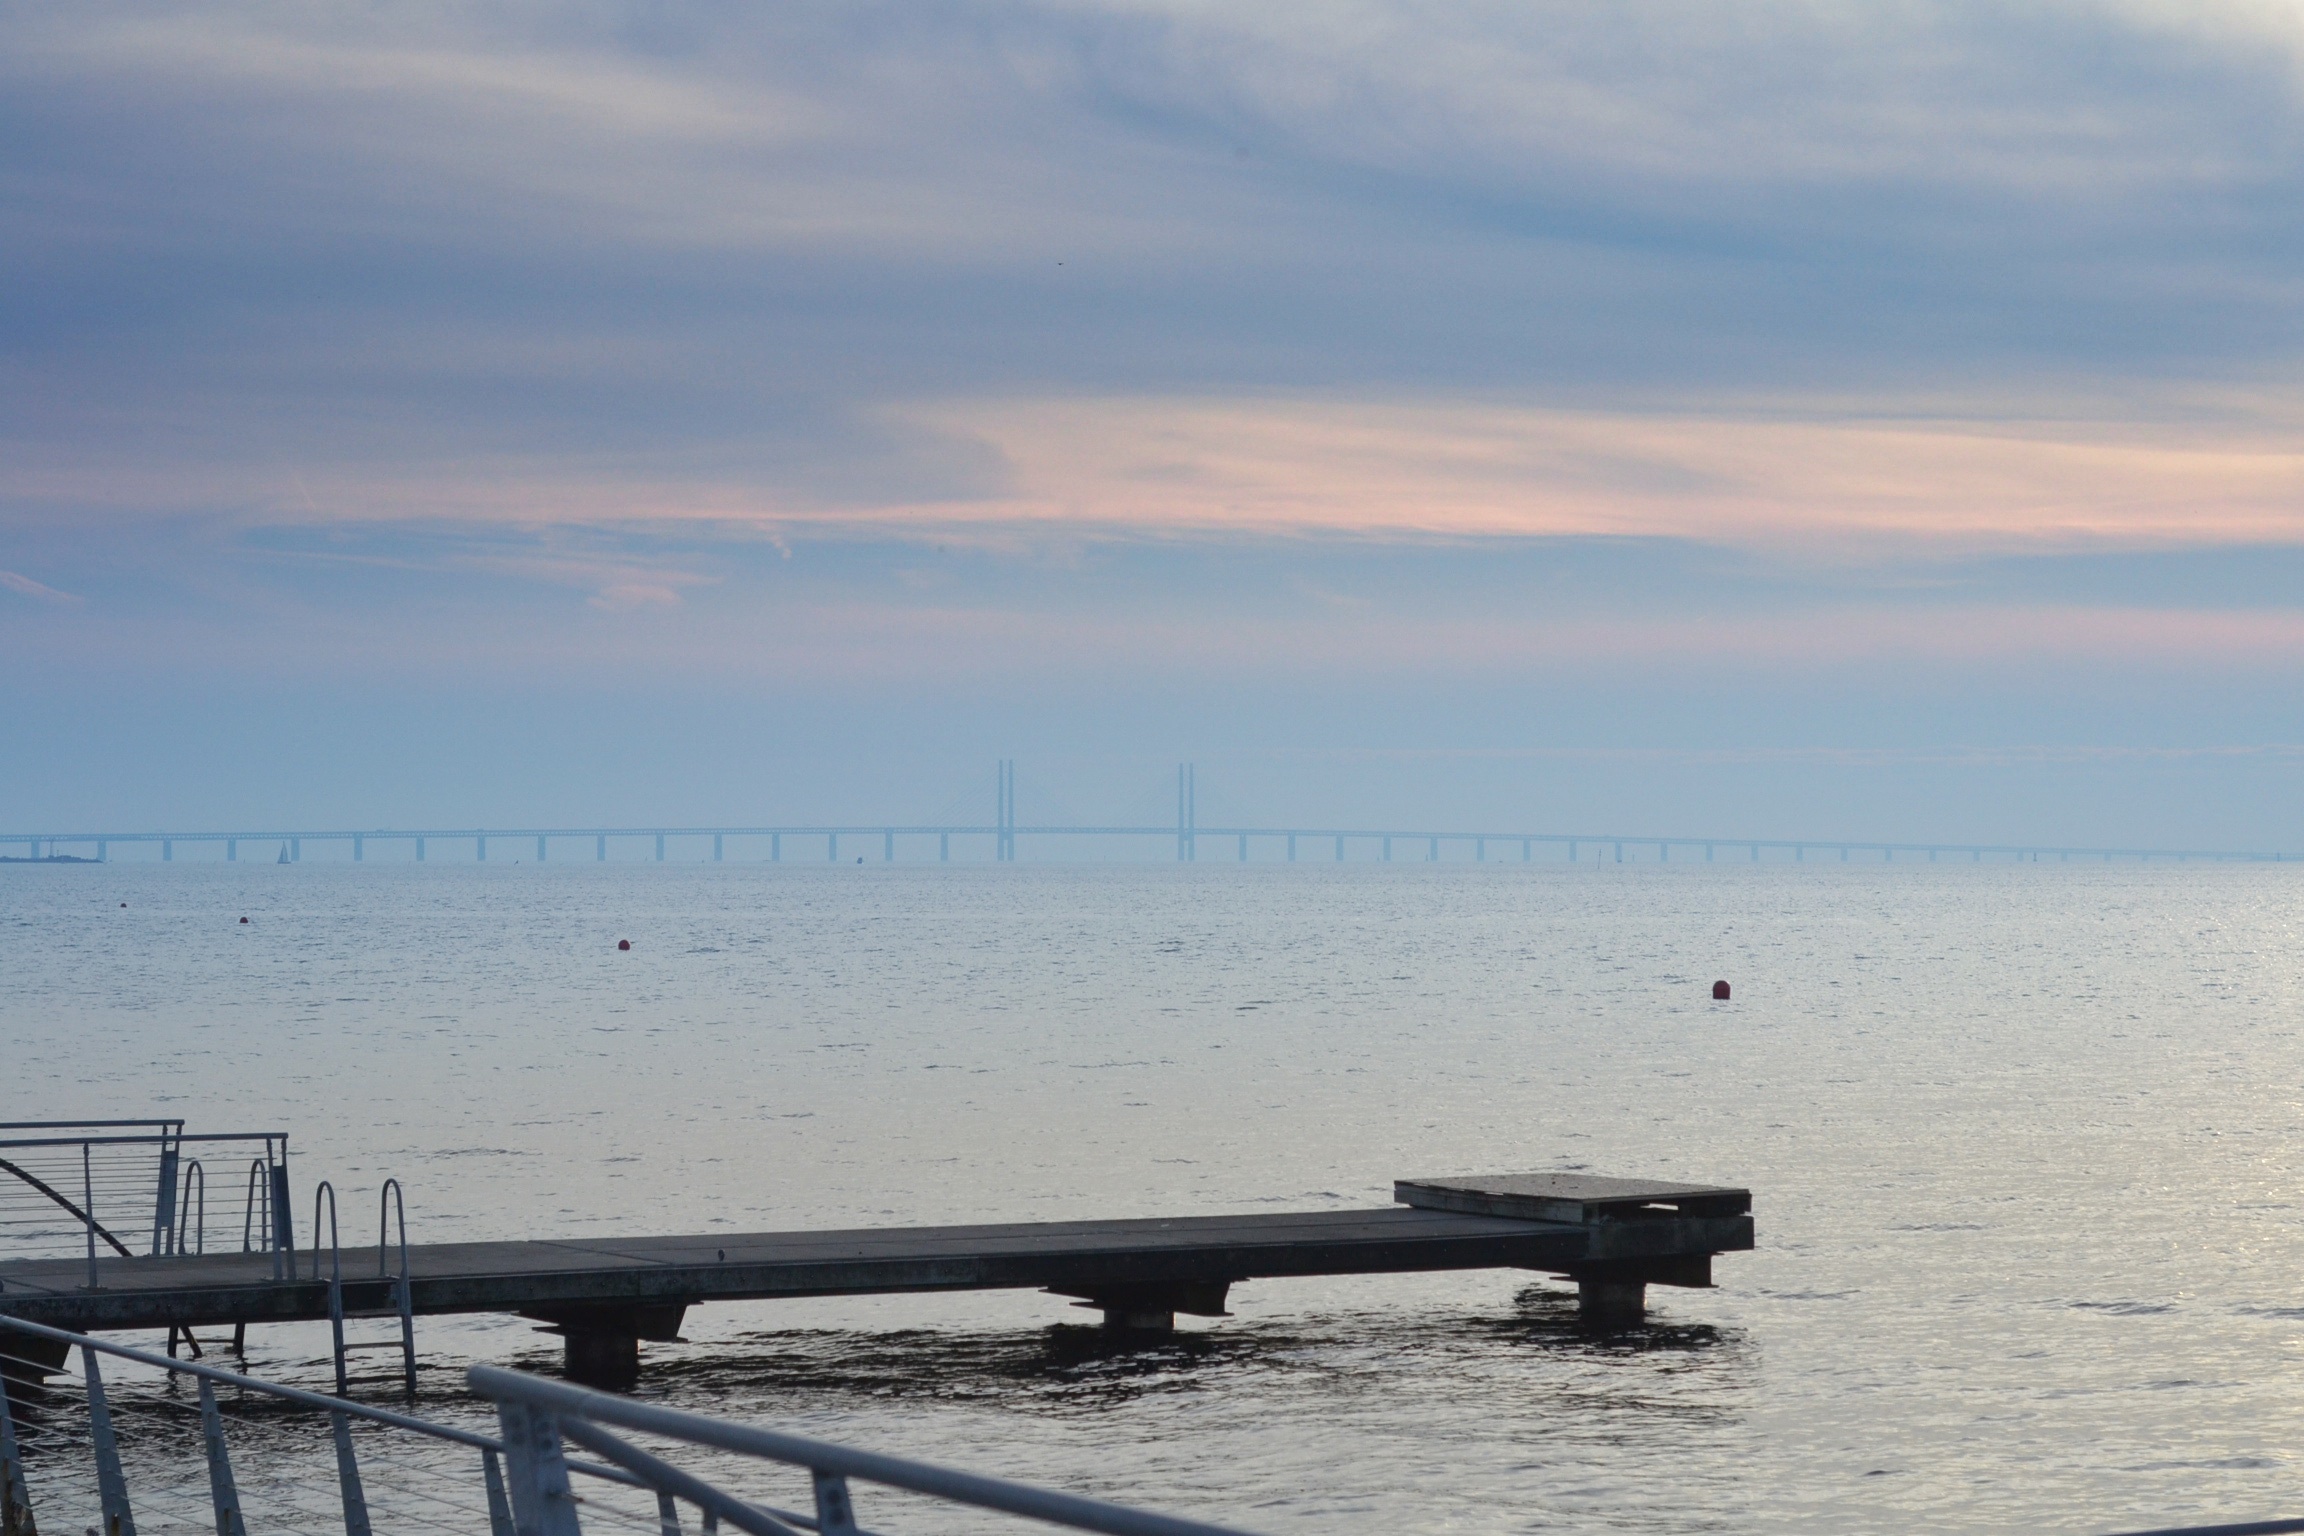
beach, sea, coast, ocean, horizon, cloud, sky, sunrise, morning, shore, wave, pier, dusk, vehicle, bay, body of water, breakwater, mudflat